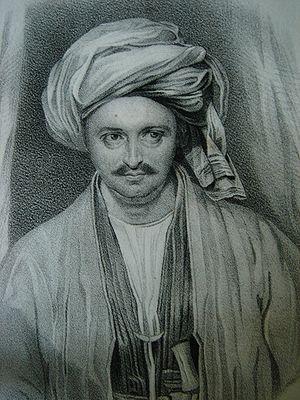
Sir Alexander Burnes est un voyageur et explorateur britannique.
Kaboul est la capitale et la plus grande ville d'Afghanistan. Elle est aussi la capitale de la province du même nom, située dans l'Est du pays. Selon les estimations officielles de 2014, la population de la ville serait de 3 543 700 habitants.